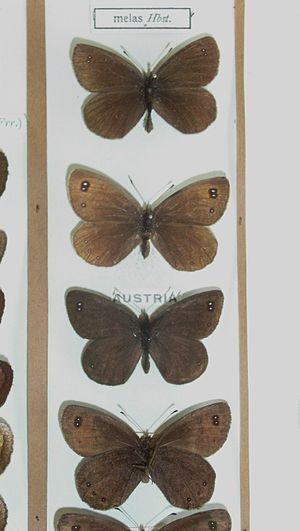
Le Moiré noirâtre est un lépidoptère appartenant à la famille des Nymphalidae, à la sous-famille des Satyrinae et au genre Erebia.